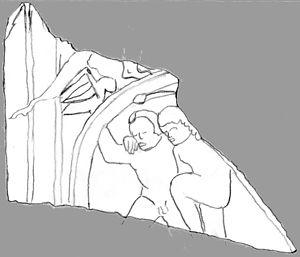
Odéon antique de Lyon. Dessin d'un fragment de décoration en marbre, provenant probablement du pulpitum de l'odéon. Sous un rinceau, deux personnages nus foulent aux pieds (du raisin?). Au-dessus du rinceau, un criquet et un pied nu. Fragment n°1 conservé au musée gallo-romain de Fourvière, dimensions 21cm x 36 cm x 12,5 cm
L’odéon antique romain de Lugdunum est un des principaux monuments romains visibles à Lyon. Implanté à côté du Théâtre antique de Fourvière et comme lui adossé à la colline de Fourvière, près de son sommet, il forme un couple archéologique remarquable, rare dans le monde romain. En Gaule, seule Vienne possède également un théâtre accompagné d’un odéon.